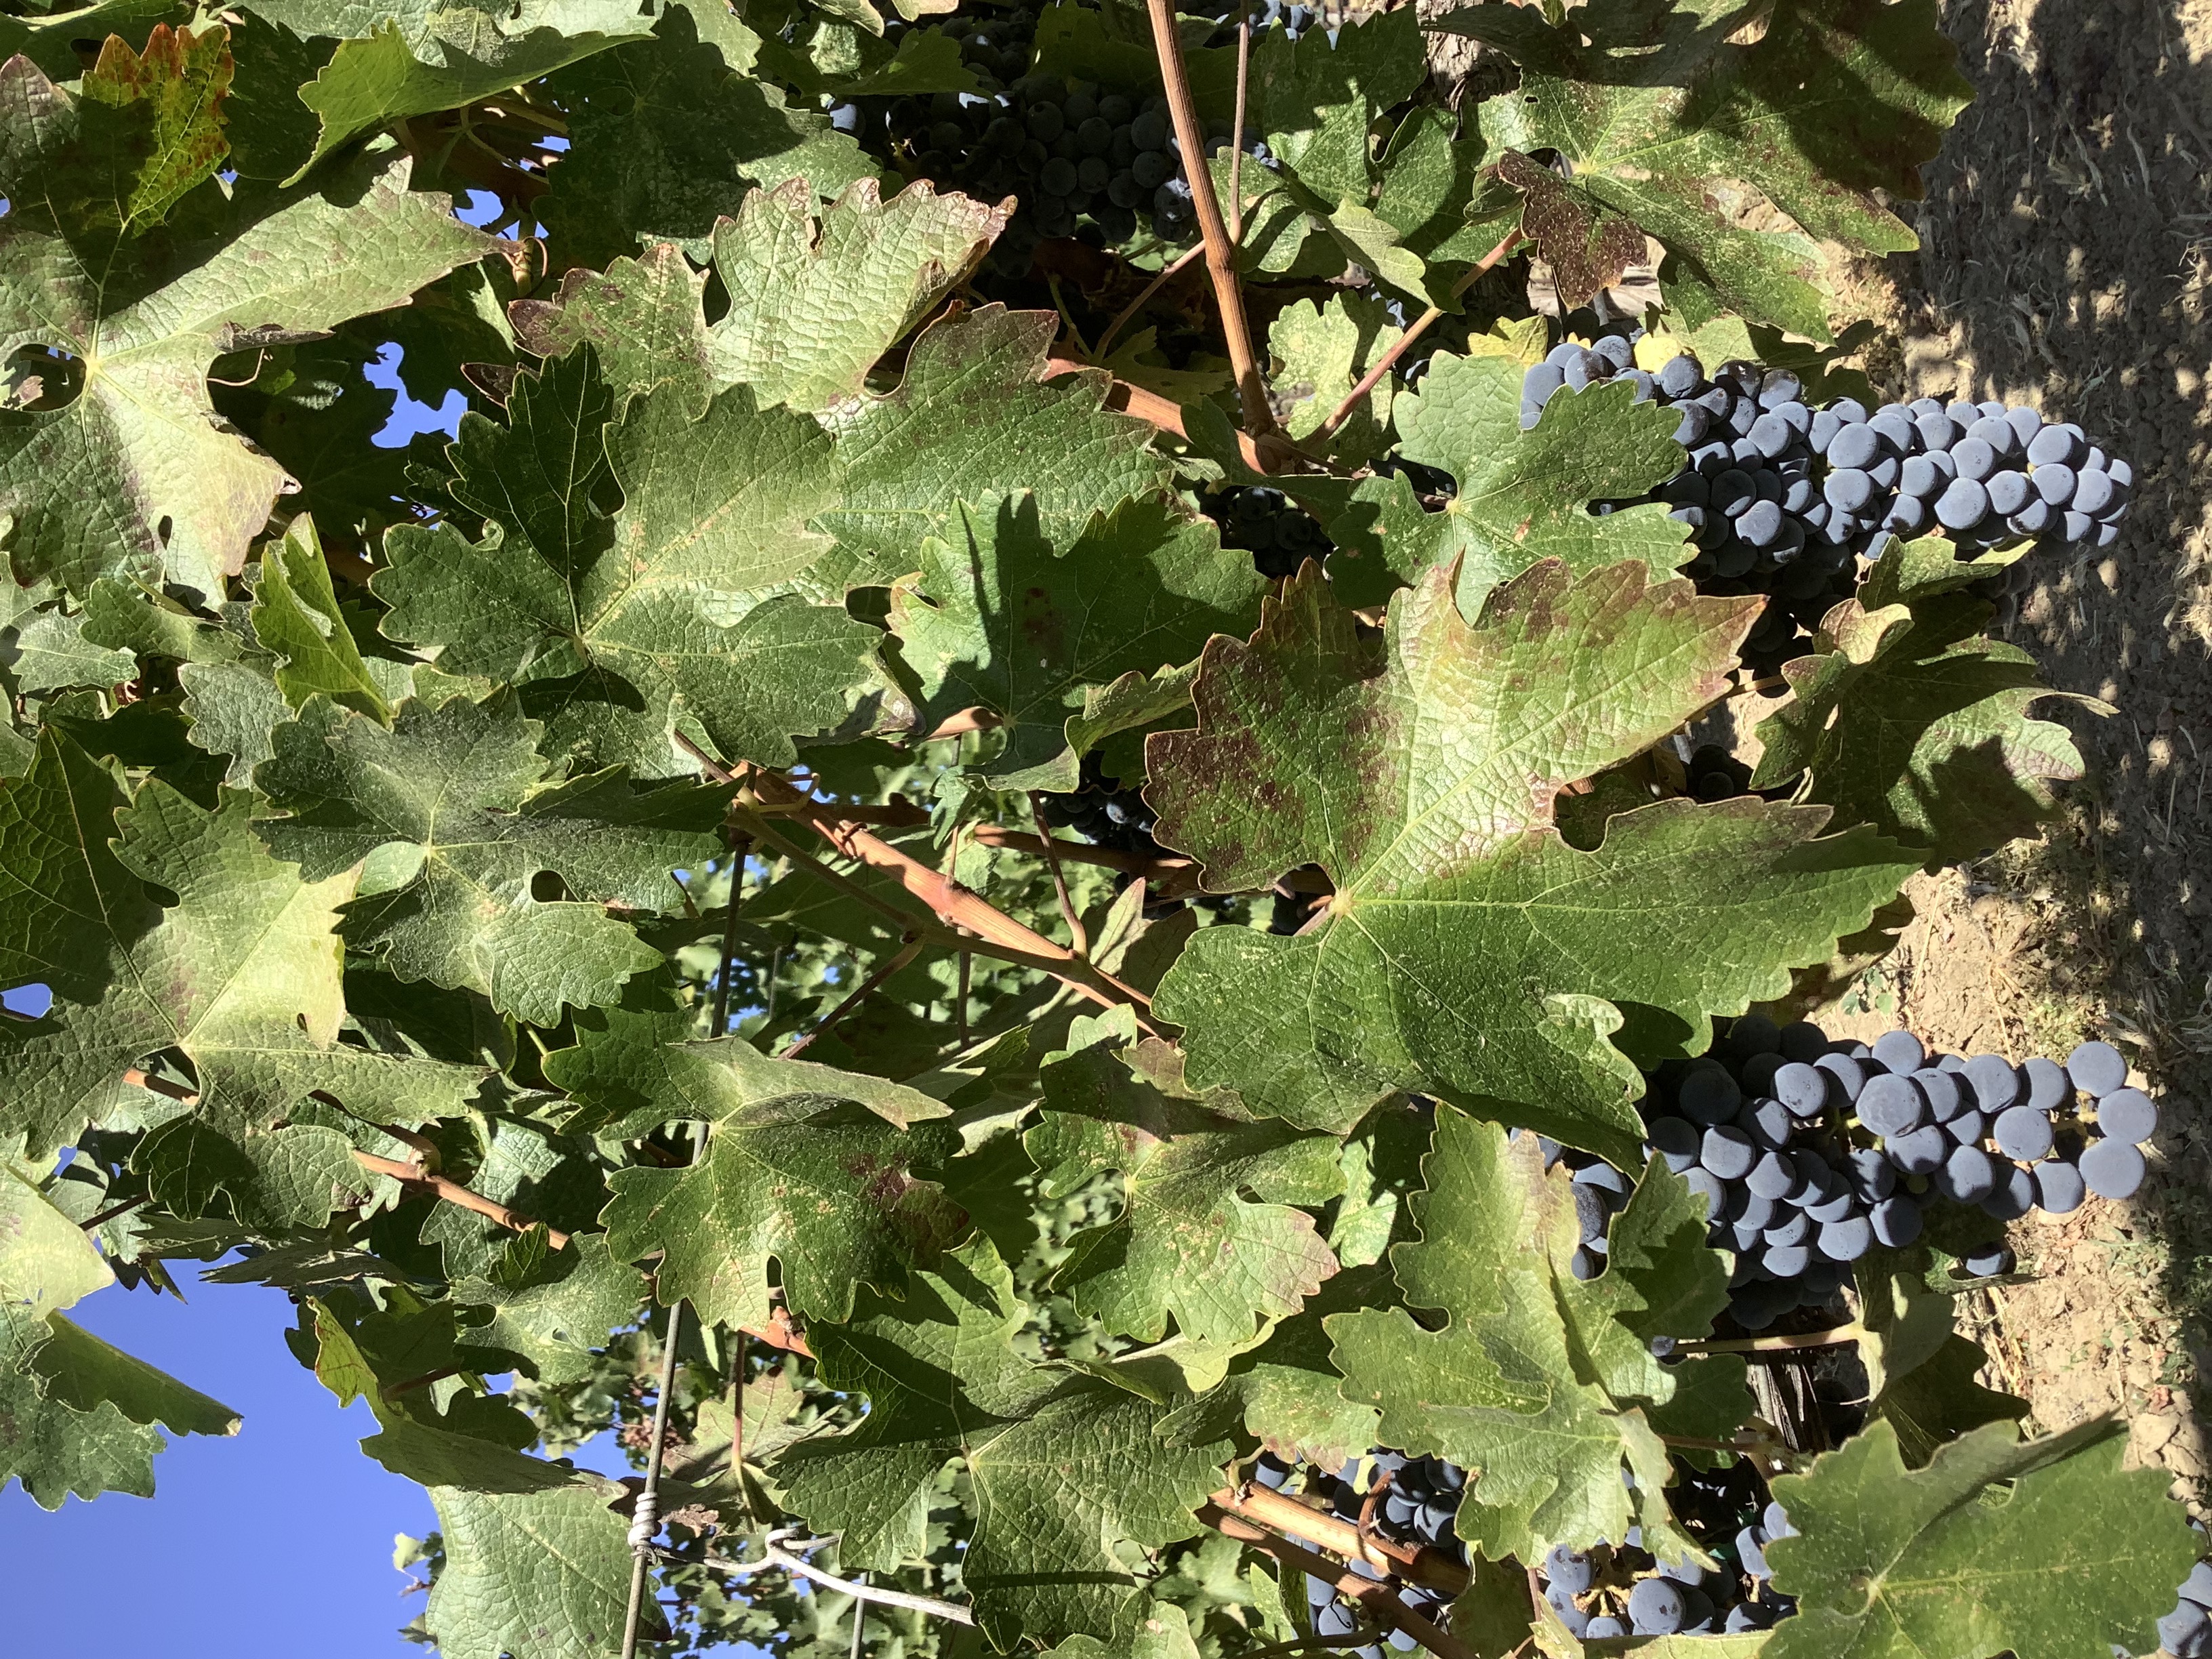
Label: Red Blotch